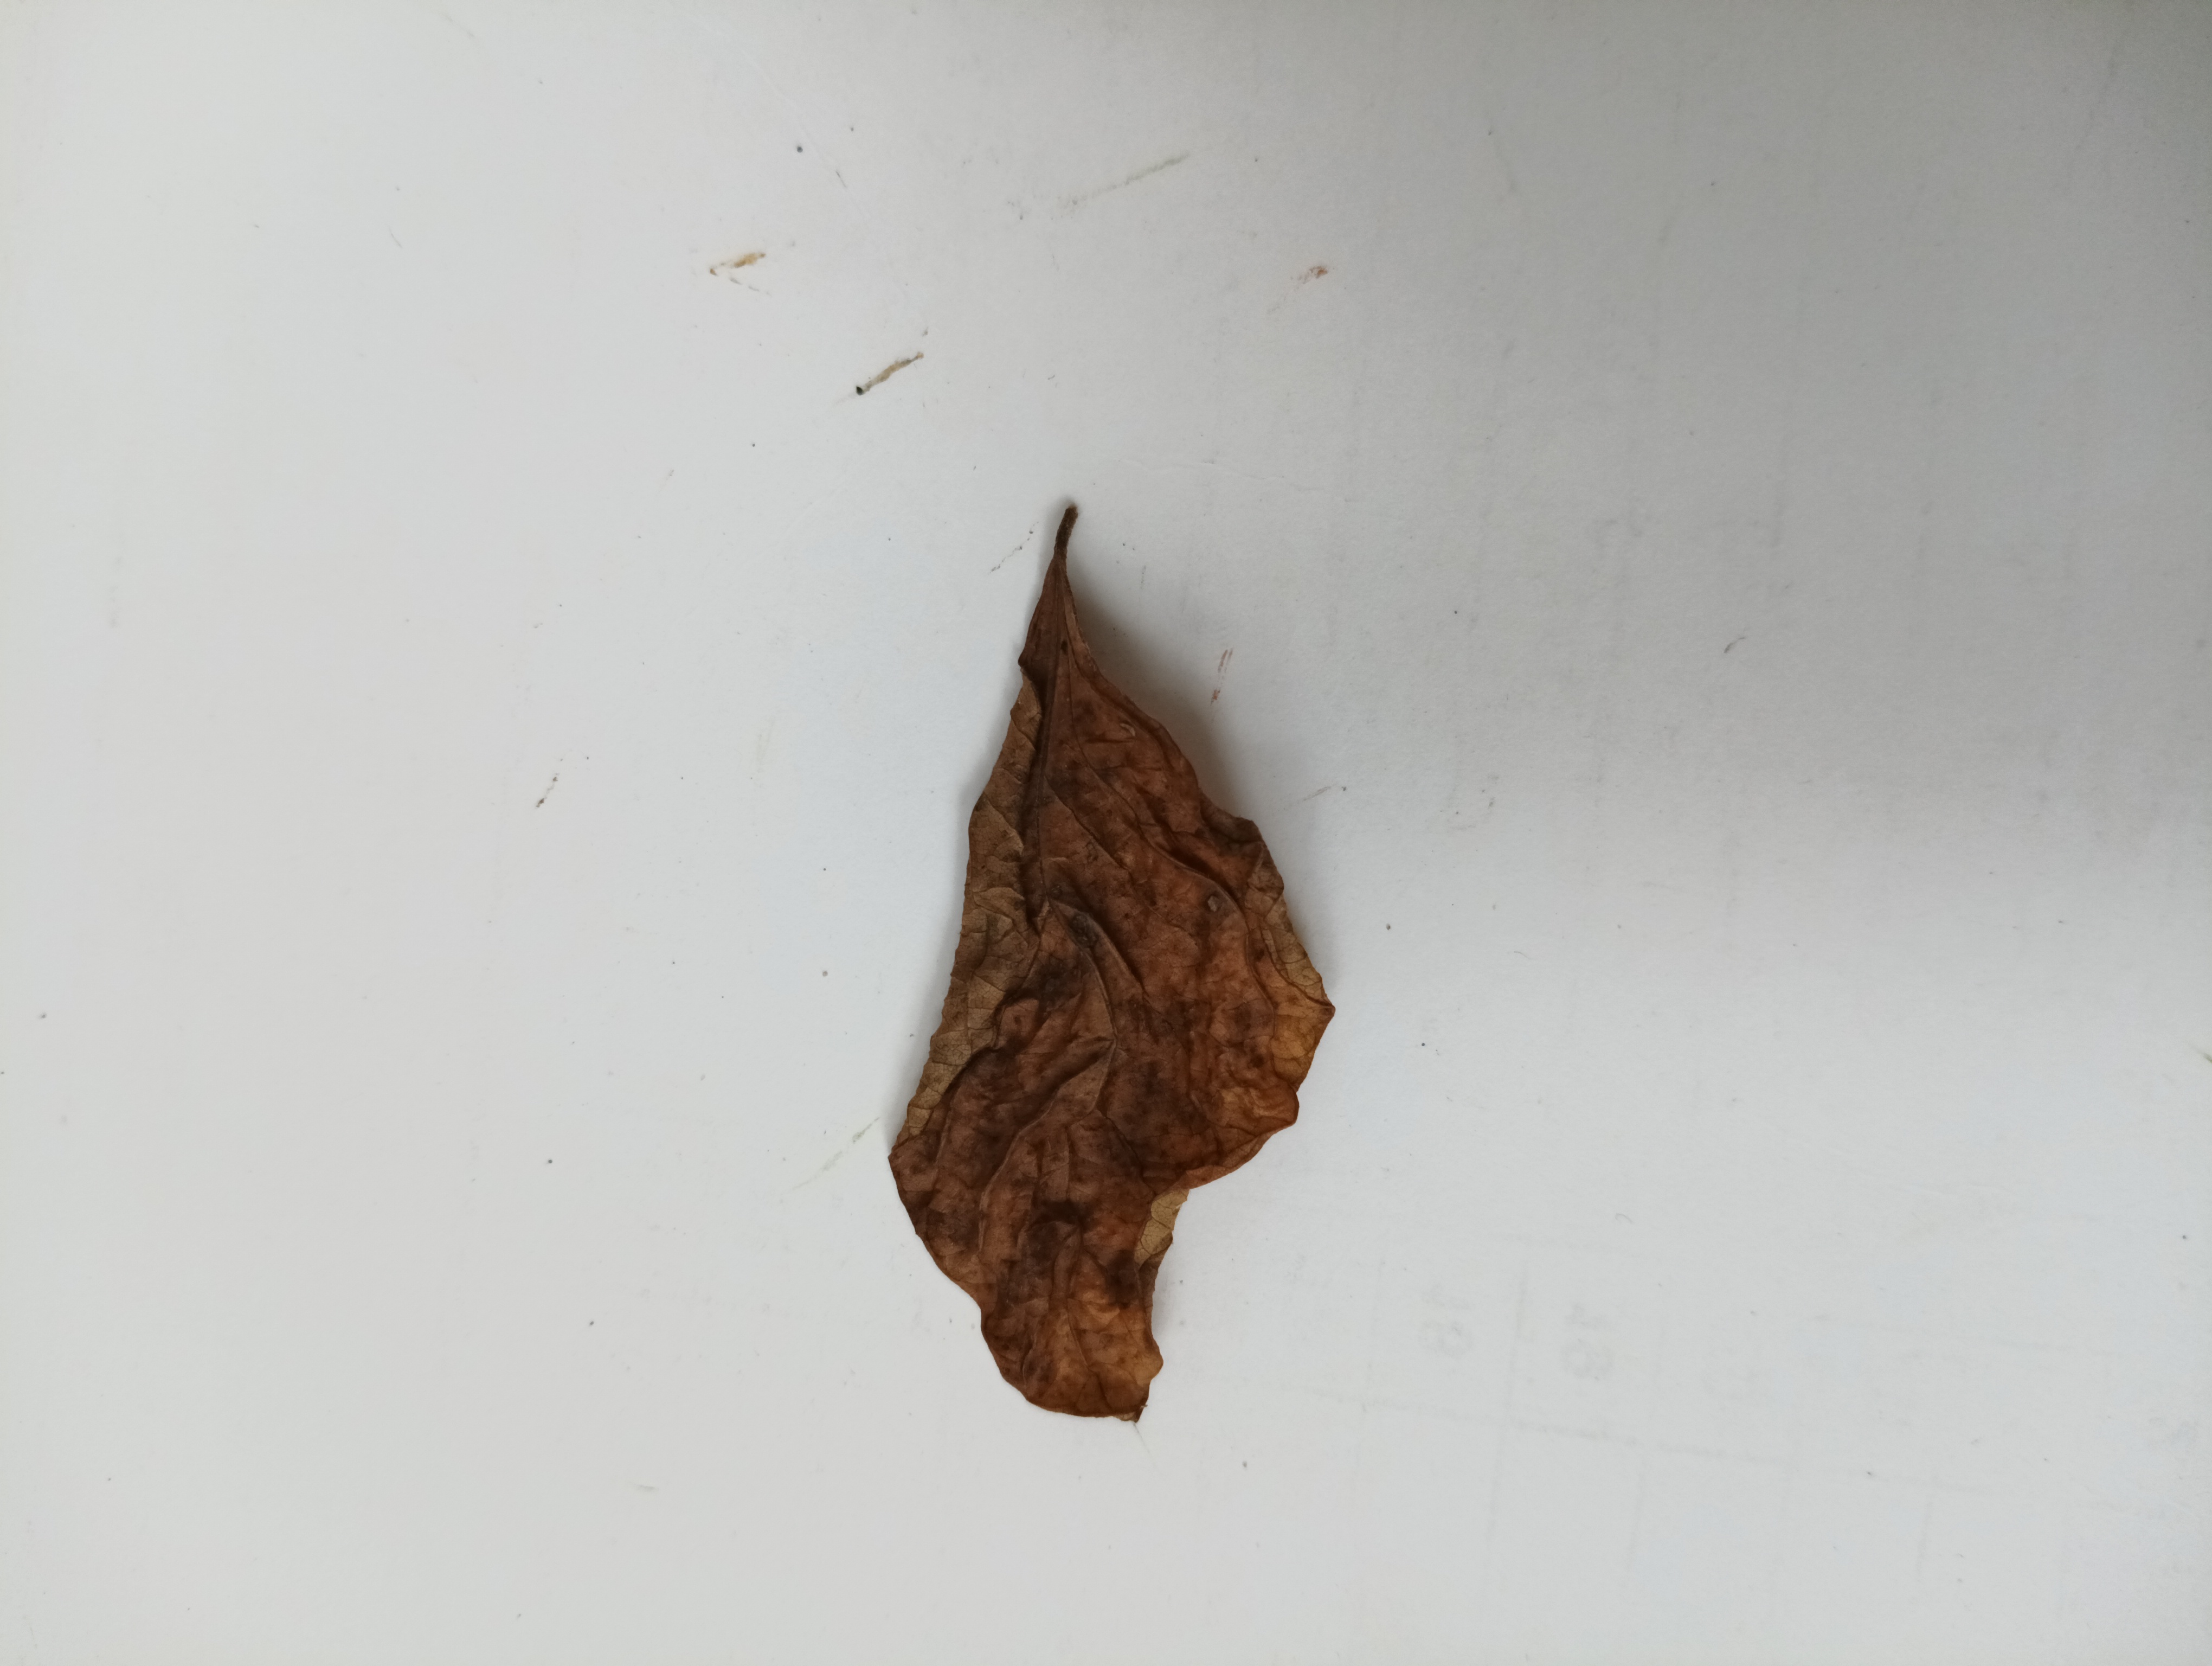
Label: Dry_leaf